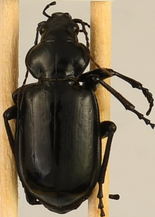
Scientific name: Calosoma affine
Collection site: Konza Prairie Agroecosystem NEON (KONA), plot KONA_007